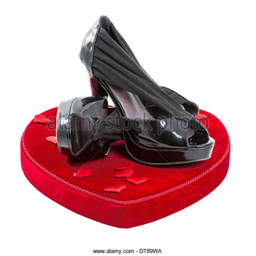
pair of shoes over a heart mean for a present to a woman in valentine day